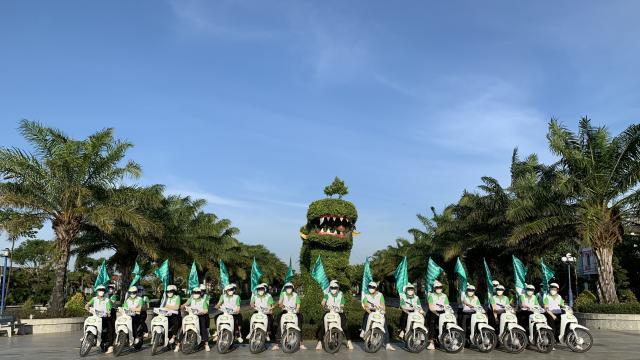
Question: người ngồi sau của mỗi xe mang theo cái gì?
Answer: người ngồi sau của mỗi xe mang theo lá cờ